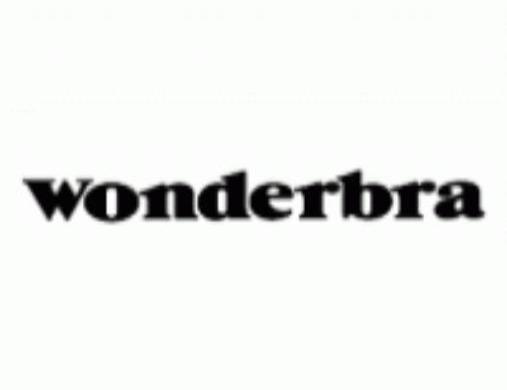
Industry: Clothes